Kumbhalgarh Wildlife Sanctuary

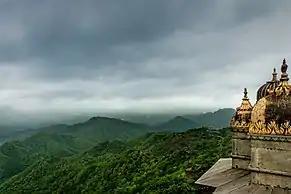
A view of Kumbhalgarh Wildlife Sanctuary as seen from the fort

Kumbhalgarh Wildlife Sanctuary is located in the Rajsamand District of Rajasthan State in western India. It surrounds the Kumbhalgarh fortress and covers an area of . The sanctuary extends across the Aravalli Range, covering parts of Rajsamand, Udaipur, and Pali districts, ranging from in elevation. It is part of the Khathiar-Gir dry deciduous forests ecoregion.